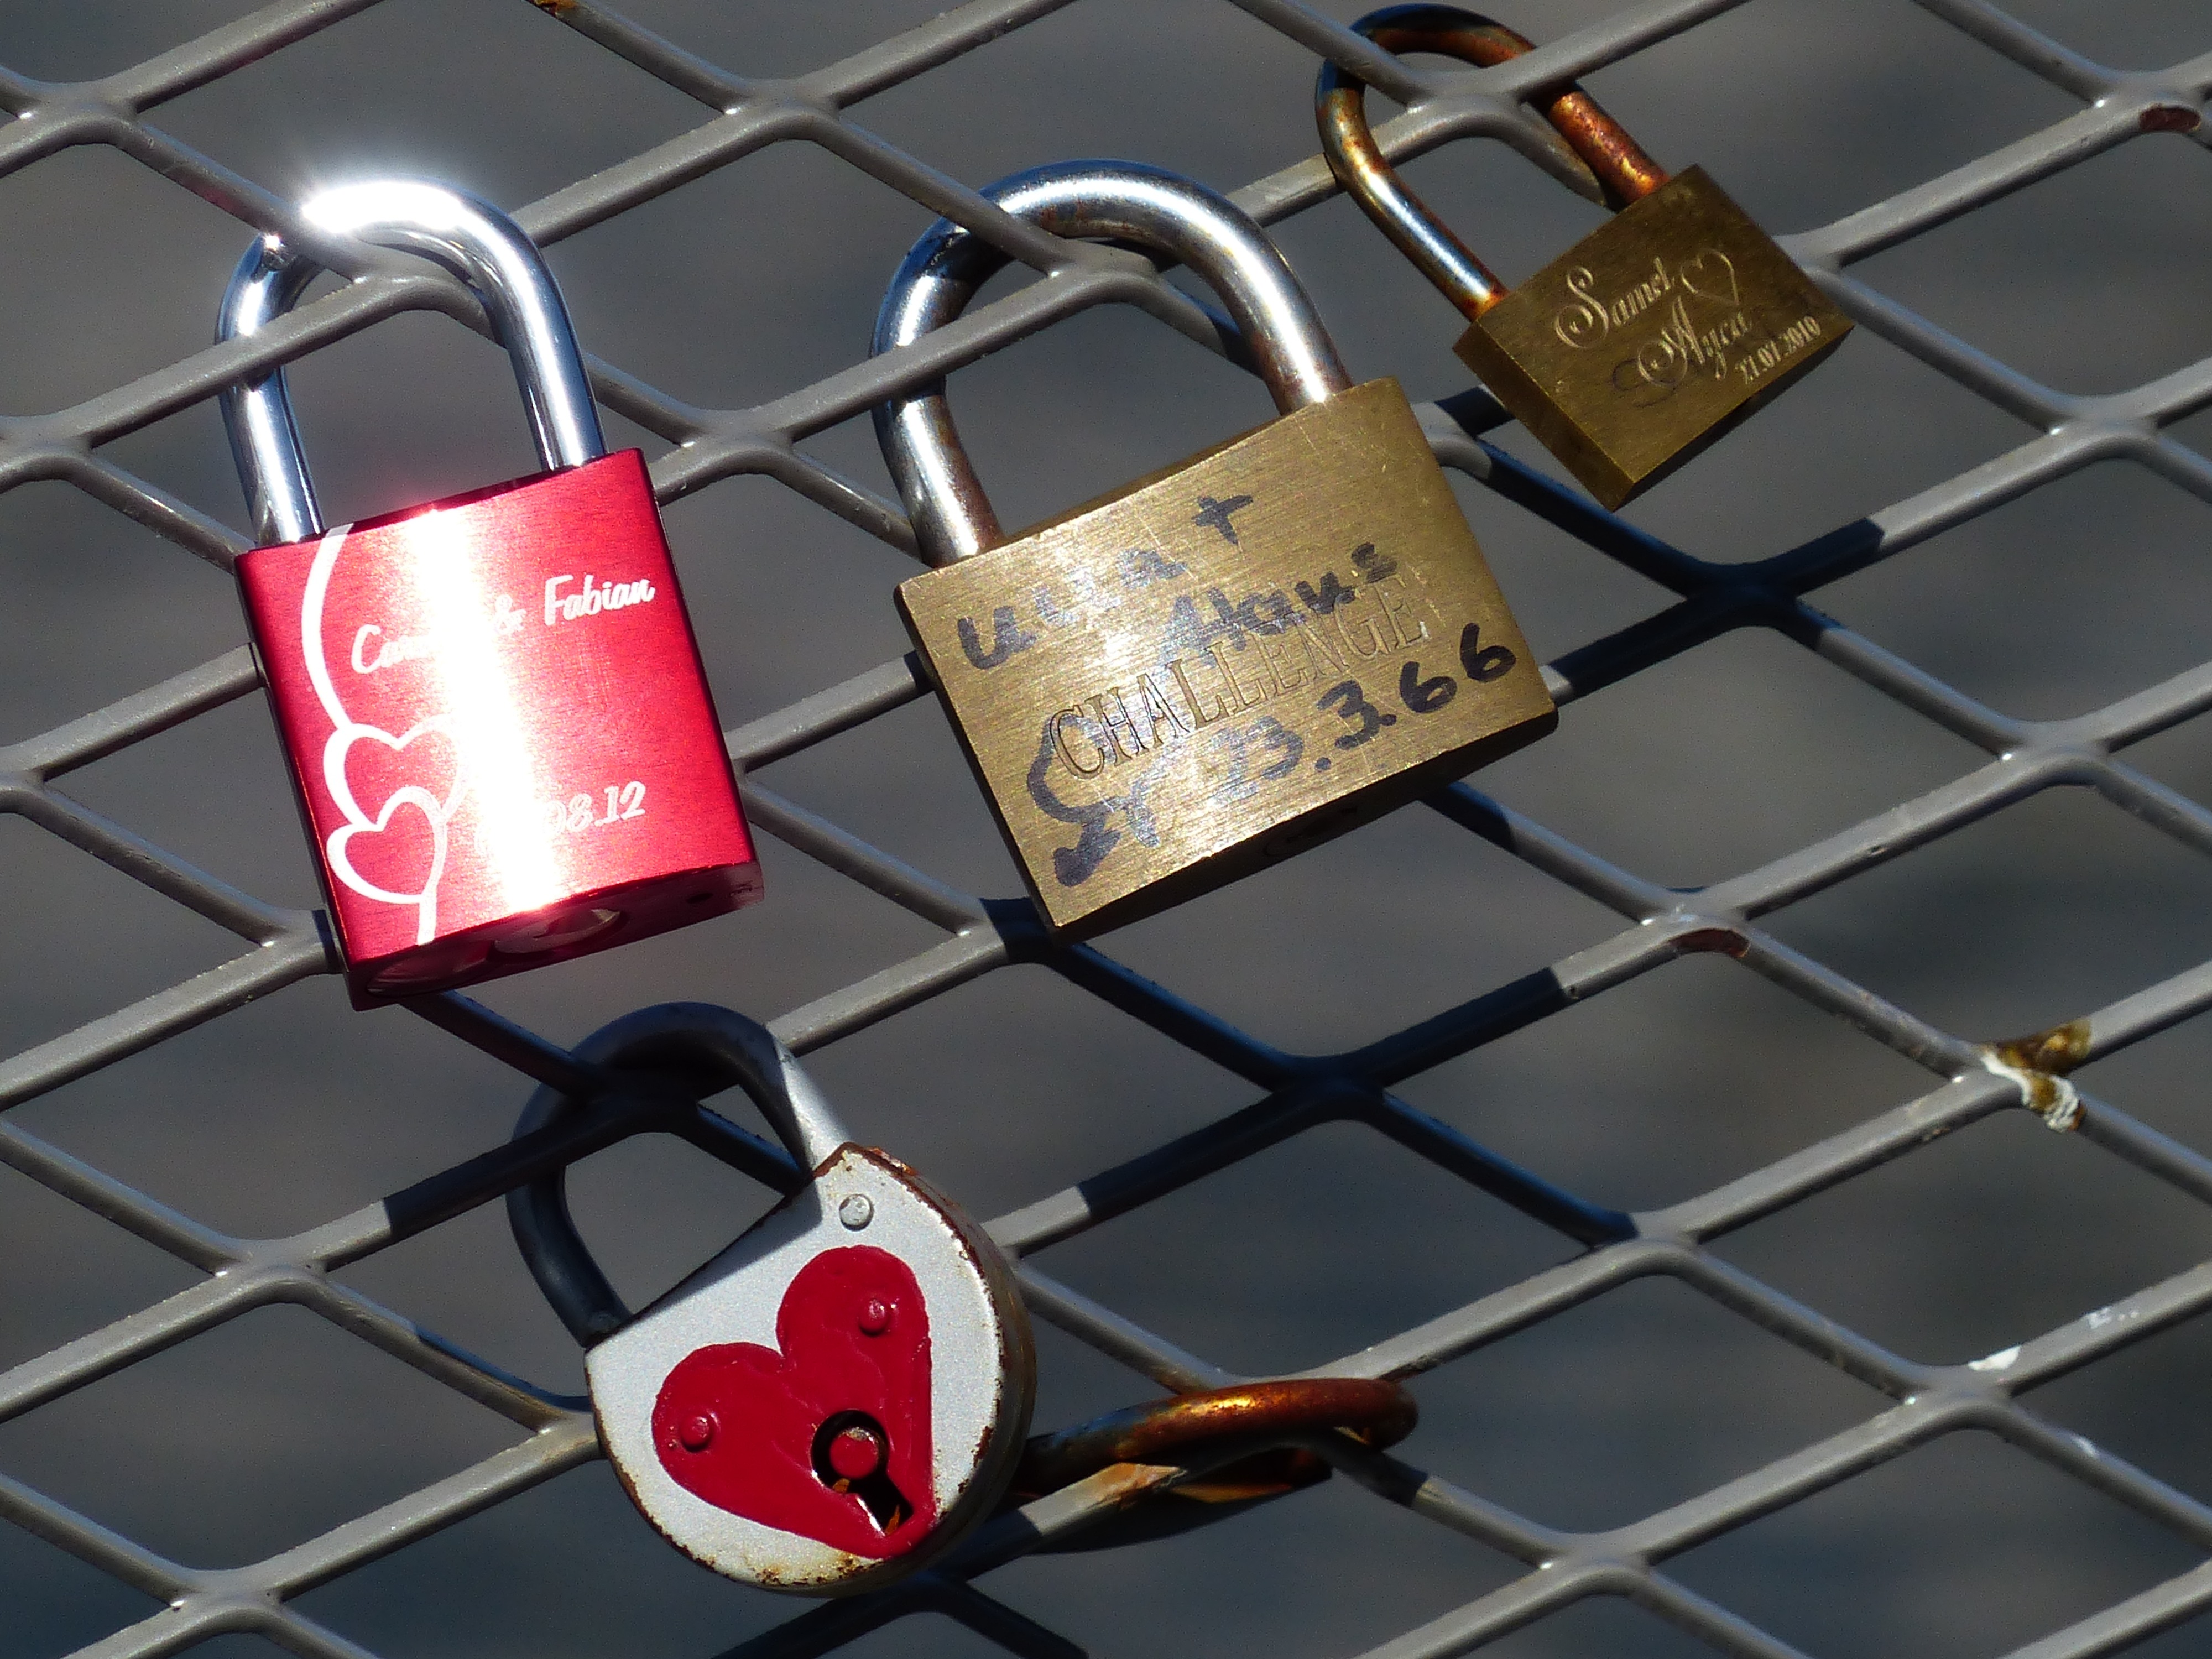
fence, love, red, symbol, castle, lighting, padlock, castles, engraving, eternity, padlocks, love castle, eternal love, love locks